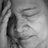
Emotion: sad